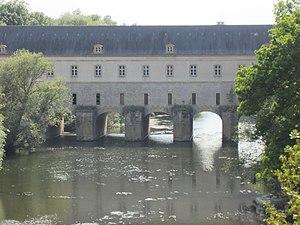
Cet article recense les monuments historiques de la Moselle, en France.
Thionville est une commune française située dans le département de la Moselle en région Grand Est. Ses habitants sont appelés les Thionvillois et sont au nombre de 40 586 en 2016. La ville est, de par ce fait, la seconde du département en nombre d'habitants. En 2016, son unité urbaine comptait 133 513 habitants, et sa zone d'emploi 224 460 habitants.